Colchester Rubber Co.

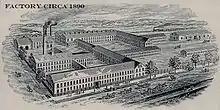
Colchester Rubber Company Factory

The Colchester Rubber Company factory was located at the intersection of Lebanon Avenue and Mill Street in the factory buildings which previously belonged to the Hayward Rubber Company which was in operation from 1847 to 1885. The Hayward Rubber Company was founded by Nathaniel Hayward, whose findings on the treatment of rubber with sulfur were used to develop vulcanised rubber. Some of the original Colchester Rubber Company factory ruins can still be seen at the site today. Many of the workers in the factory originally came from Ireland.